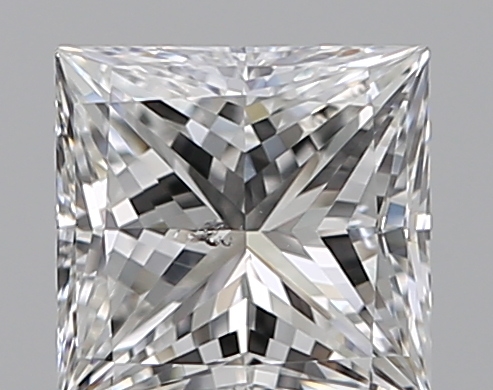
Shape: princess
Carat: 0.75
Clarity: SI1
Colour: G
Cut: EX
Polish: EX
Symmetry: VG
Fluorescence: F
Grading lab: GIA
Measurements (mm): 5.05 x 4.95 x 3.62